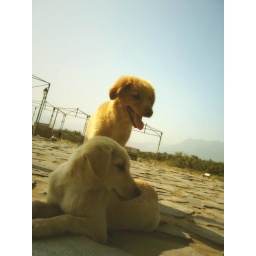
dogs in the beach 05